Guide-A-Ride

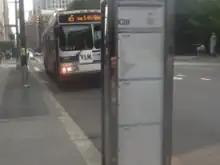
MTA New York City Transit Guide-A-Ride kiosk and bus

The New York City Transit Authority (NYCTA, NYCT, or TA) first announced a plan for "metal diagrammatic maps of bus routes on bus-stop stanchions" in 1964. These consisted of large metal signs (14 x 8 inches) with pictographic depictions of bus routes. Sometimes installed in the place of conventional bus stops, these signs were often considered confusing, as they attempted to consolidate multiple route maps onto a single sign and sometimes omitted routes.